Culture of Odisha

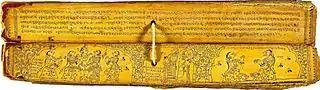
Geeta Gobinda (Song of the Cowherd) Manuscript

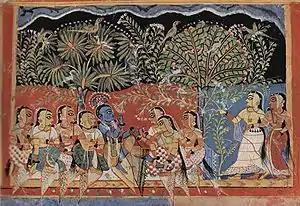
Geeta Gobinda manuscript

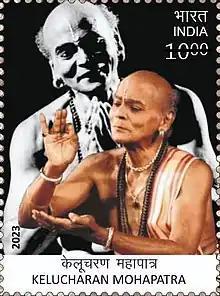
Legendary dancer and guru of Odissi, kelucharan mohapatra

Other cultural attractions include the Jagannatha Temple in Puri, known for its annual Ratha Jatra or "Chariot, tala Chitra" (palm leaf engravings), the famous stone utensils of Nilagiri (Balasore) and various tribal-influenced cultures. The Sun Temple at Konark is famous for its architectural splendour while the Sambalpuri textiles equal it in artistic grandeur.